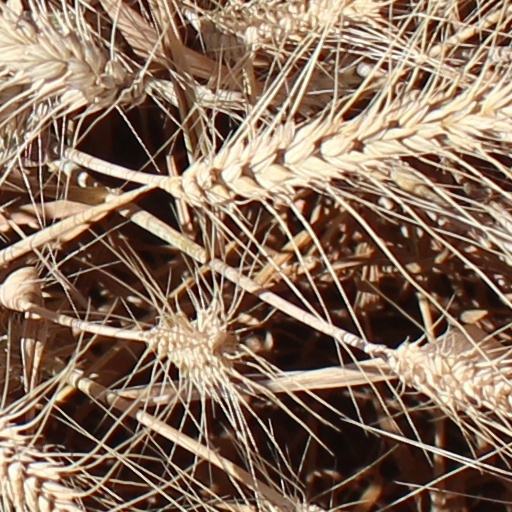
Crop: wheat